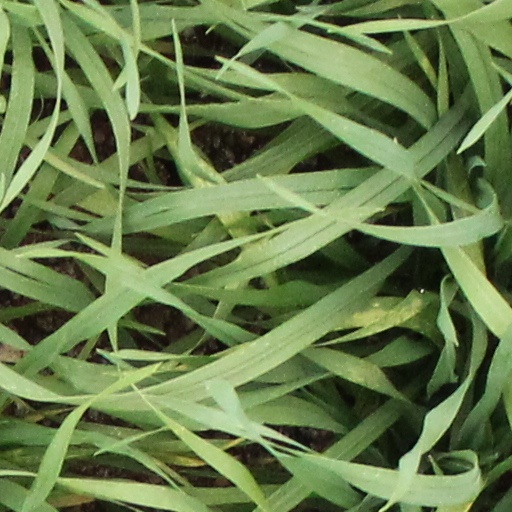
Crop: wheat